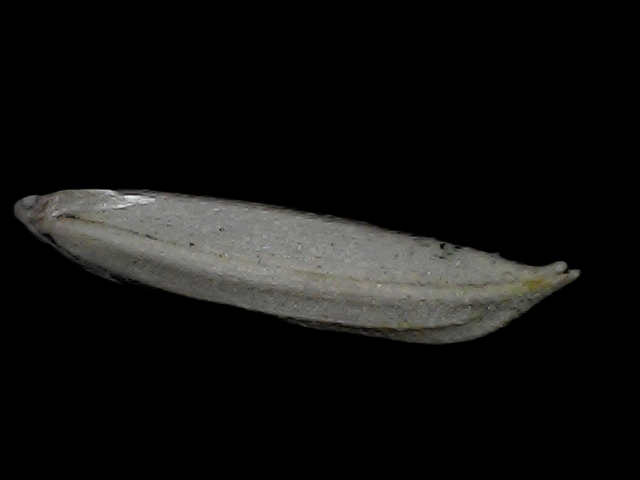
Rice variety: Bd57